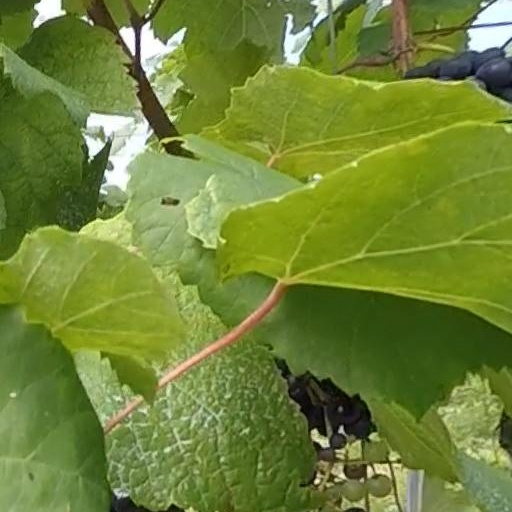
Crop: grape